Amelia Earhart

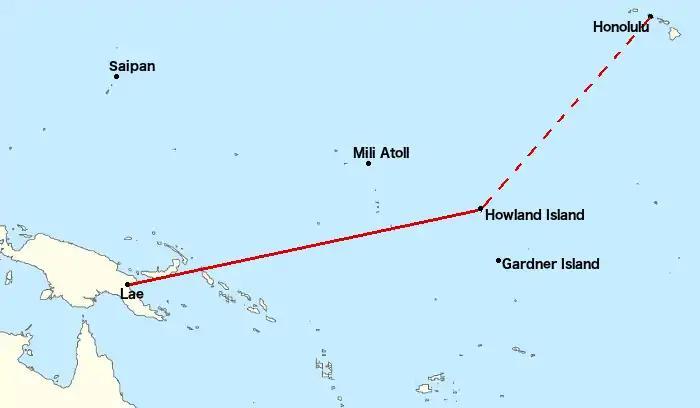
Earhart's flight was intended to be from Lae Airfield to Howland Island, a trip of .

After nearly 21 hours in the air, with low fuel and limited visibility due to persistent mist, the crew of "Friendship" were in urgent need of a suitable landing site. While flying along the coast of South Wales (although they did not know their location at the time), they identified an estuary and a nearby industrial town with a harbour as a potential landing area. The aircraft landed in the Burry Estuary, between the town of Burry Port and the village of Pwll, in Carmarthenshire, Wales. Upon landing, co-pilot Louis "Slim" Gordon climbed onto the starboard pontoon and secured the aircraft to a large navigation buoy off the coast of Burry Port, using rope kept on board for emergencies or for use as a sea anchor. This improvised mooring was the only available option in the area.